History of Peshawar

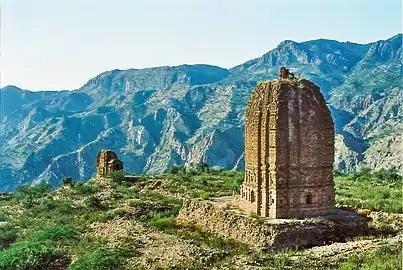
The Amb Hindu Temple complex was built between the 7th and 9th centuries CE during the reign of the Hindu Shahi Empire.

Before Jayapala's struggle began, he had raised a large army of Punjabi Hindus. When Jayapala went to the Punjab region, his army was raised to 100,000 horsemen and an innumerable host of foot soldiers. According to Ferishta: